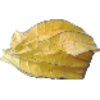
Label: Physalis with Husk 1